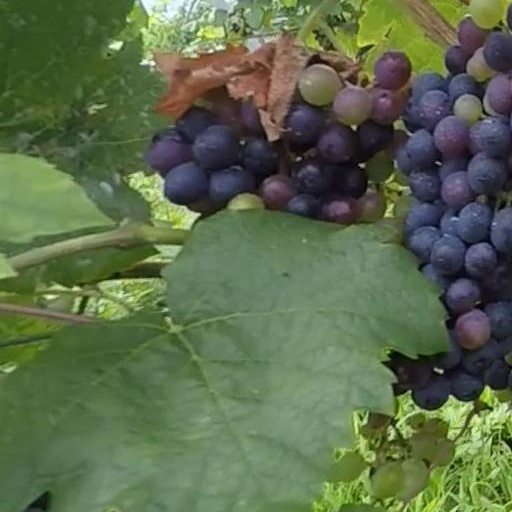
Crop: grape